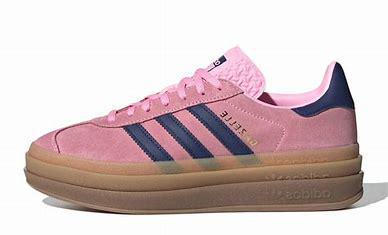
Brand: Adidas
Model: Gazelle Bold